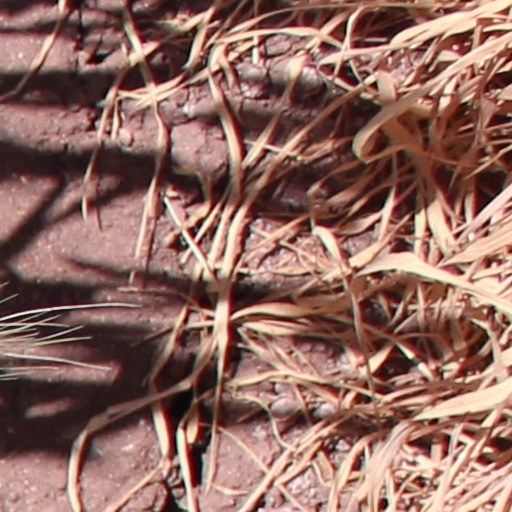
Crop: wheat